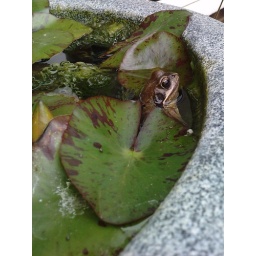
This is Fatfrog who lives in a pot outside my back door with his friend Thinfrog